Sonora

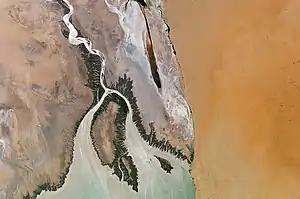
Satellite photo of the Colorado River delta in Sonora

With the exception of the Colorado River, river and aquifer systems in Sonora are a result of rains from incoming clouds rising above the Sierra Madre Occidental. This water runs down the west side of the mountains along the canyons and valleys towards the plains and coast and into the Gulf of California, Sonora has seven major rivers – the Colorado River, the Concepción River, the San Ignacio River, the Sonora River, the Mátepe River, the Yaqui River and the Mayo River. Dams, such as Alvaro Obregon, Adolfo Ruiz Cortines, Plutarco Elias Calles, Abelardo Rodriguez and Lázaro Cárdenas, have been built along some of these rivers, at least two of them where natural lakes existed. Some of the dams formed large deltas, such as that of the Mayo River. The largest aquifers are mostly found between Hermosillo and coast, the Guaymas Valley and the area around Caborca. Most of these are having problems due to overpumping for agricultural irrigation.